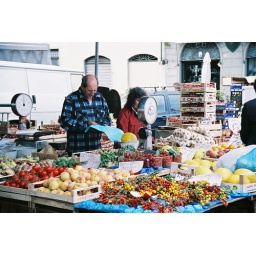
My fresh fruit market in Firenze